Lingnan Secondary School

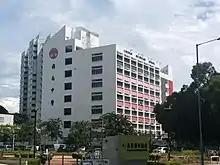
Lingnan Secondary School

Lingnan Secondary School (嶺南中學) is a secondary school located in Heng Fa Chuen, Hong Kong. It was established on Stubbs Road, and moved to its present campus in 1999. Different from other education institutions in the town, Lingnan Secondary School's students do not necessarily come from this town.